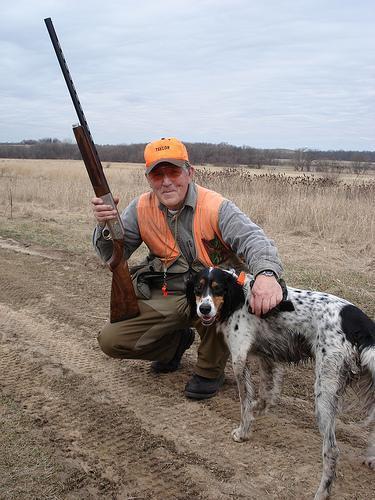
English_setter